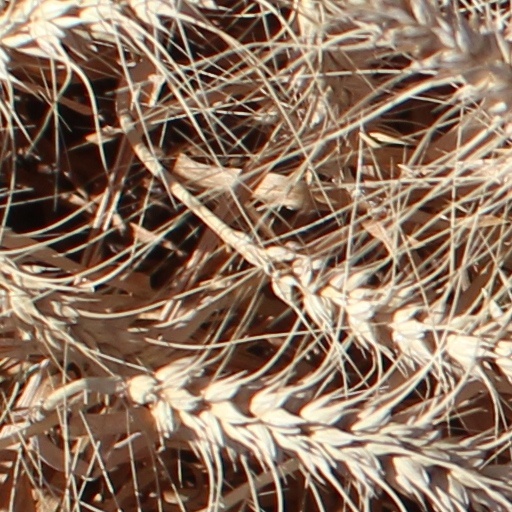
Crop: wheat